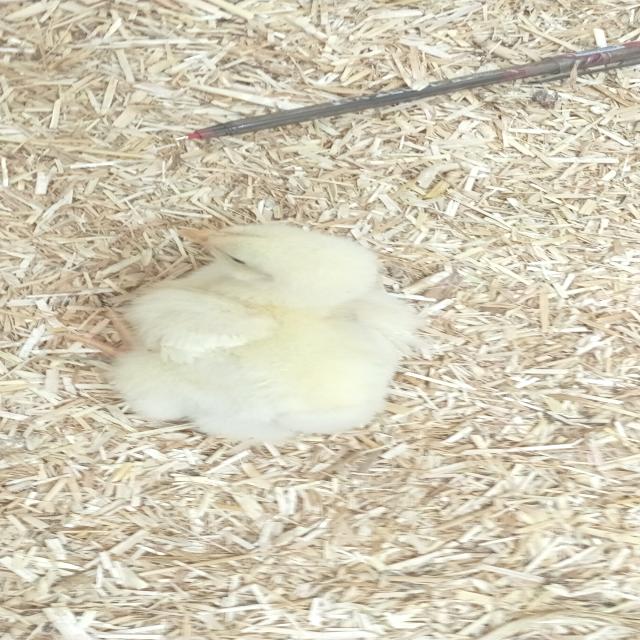
Weight: 116 g